Salem witch trials

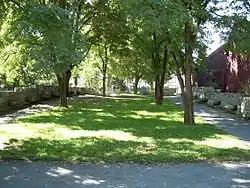
The Salem Witch Trials Memorial Park in Salem

The first indication that public calls for justice were not over occurred in 1695 when Thomas Maule, a noted Quaker, publicly criticized the handling of the trials by the Puritan leaders in Chapter 29 of his book "Truth Held Forth and Maintained", expanding on Increase Mather by stating, "it were better that one hundred Witches should live, than that one person be put to death for a witch, which is not a Witch". For publishing this book, Maule was imprisoned twelve months before he was tried and found not guilty.